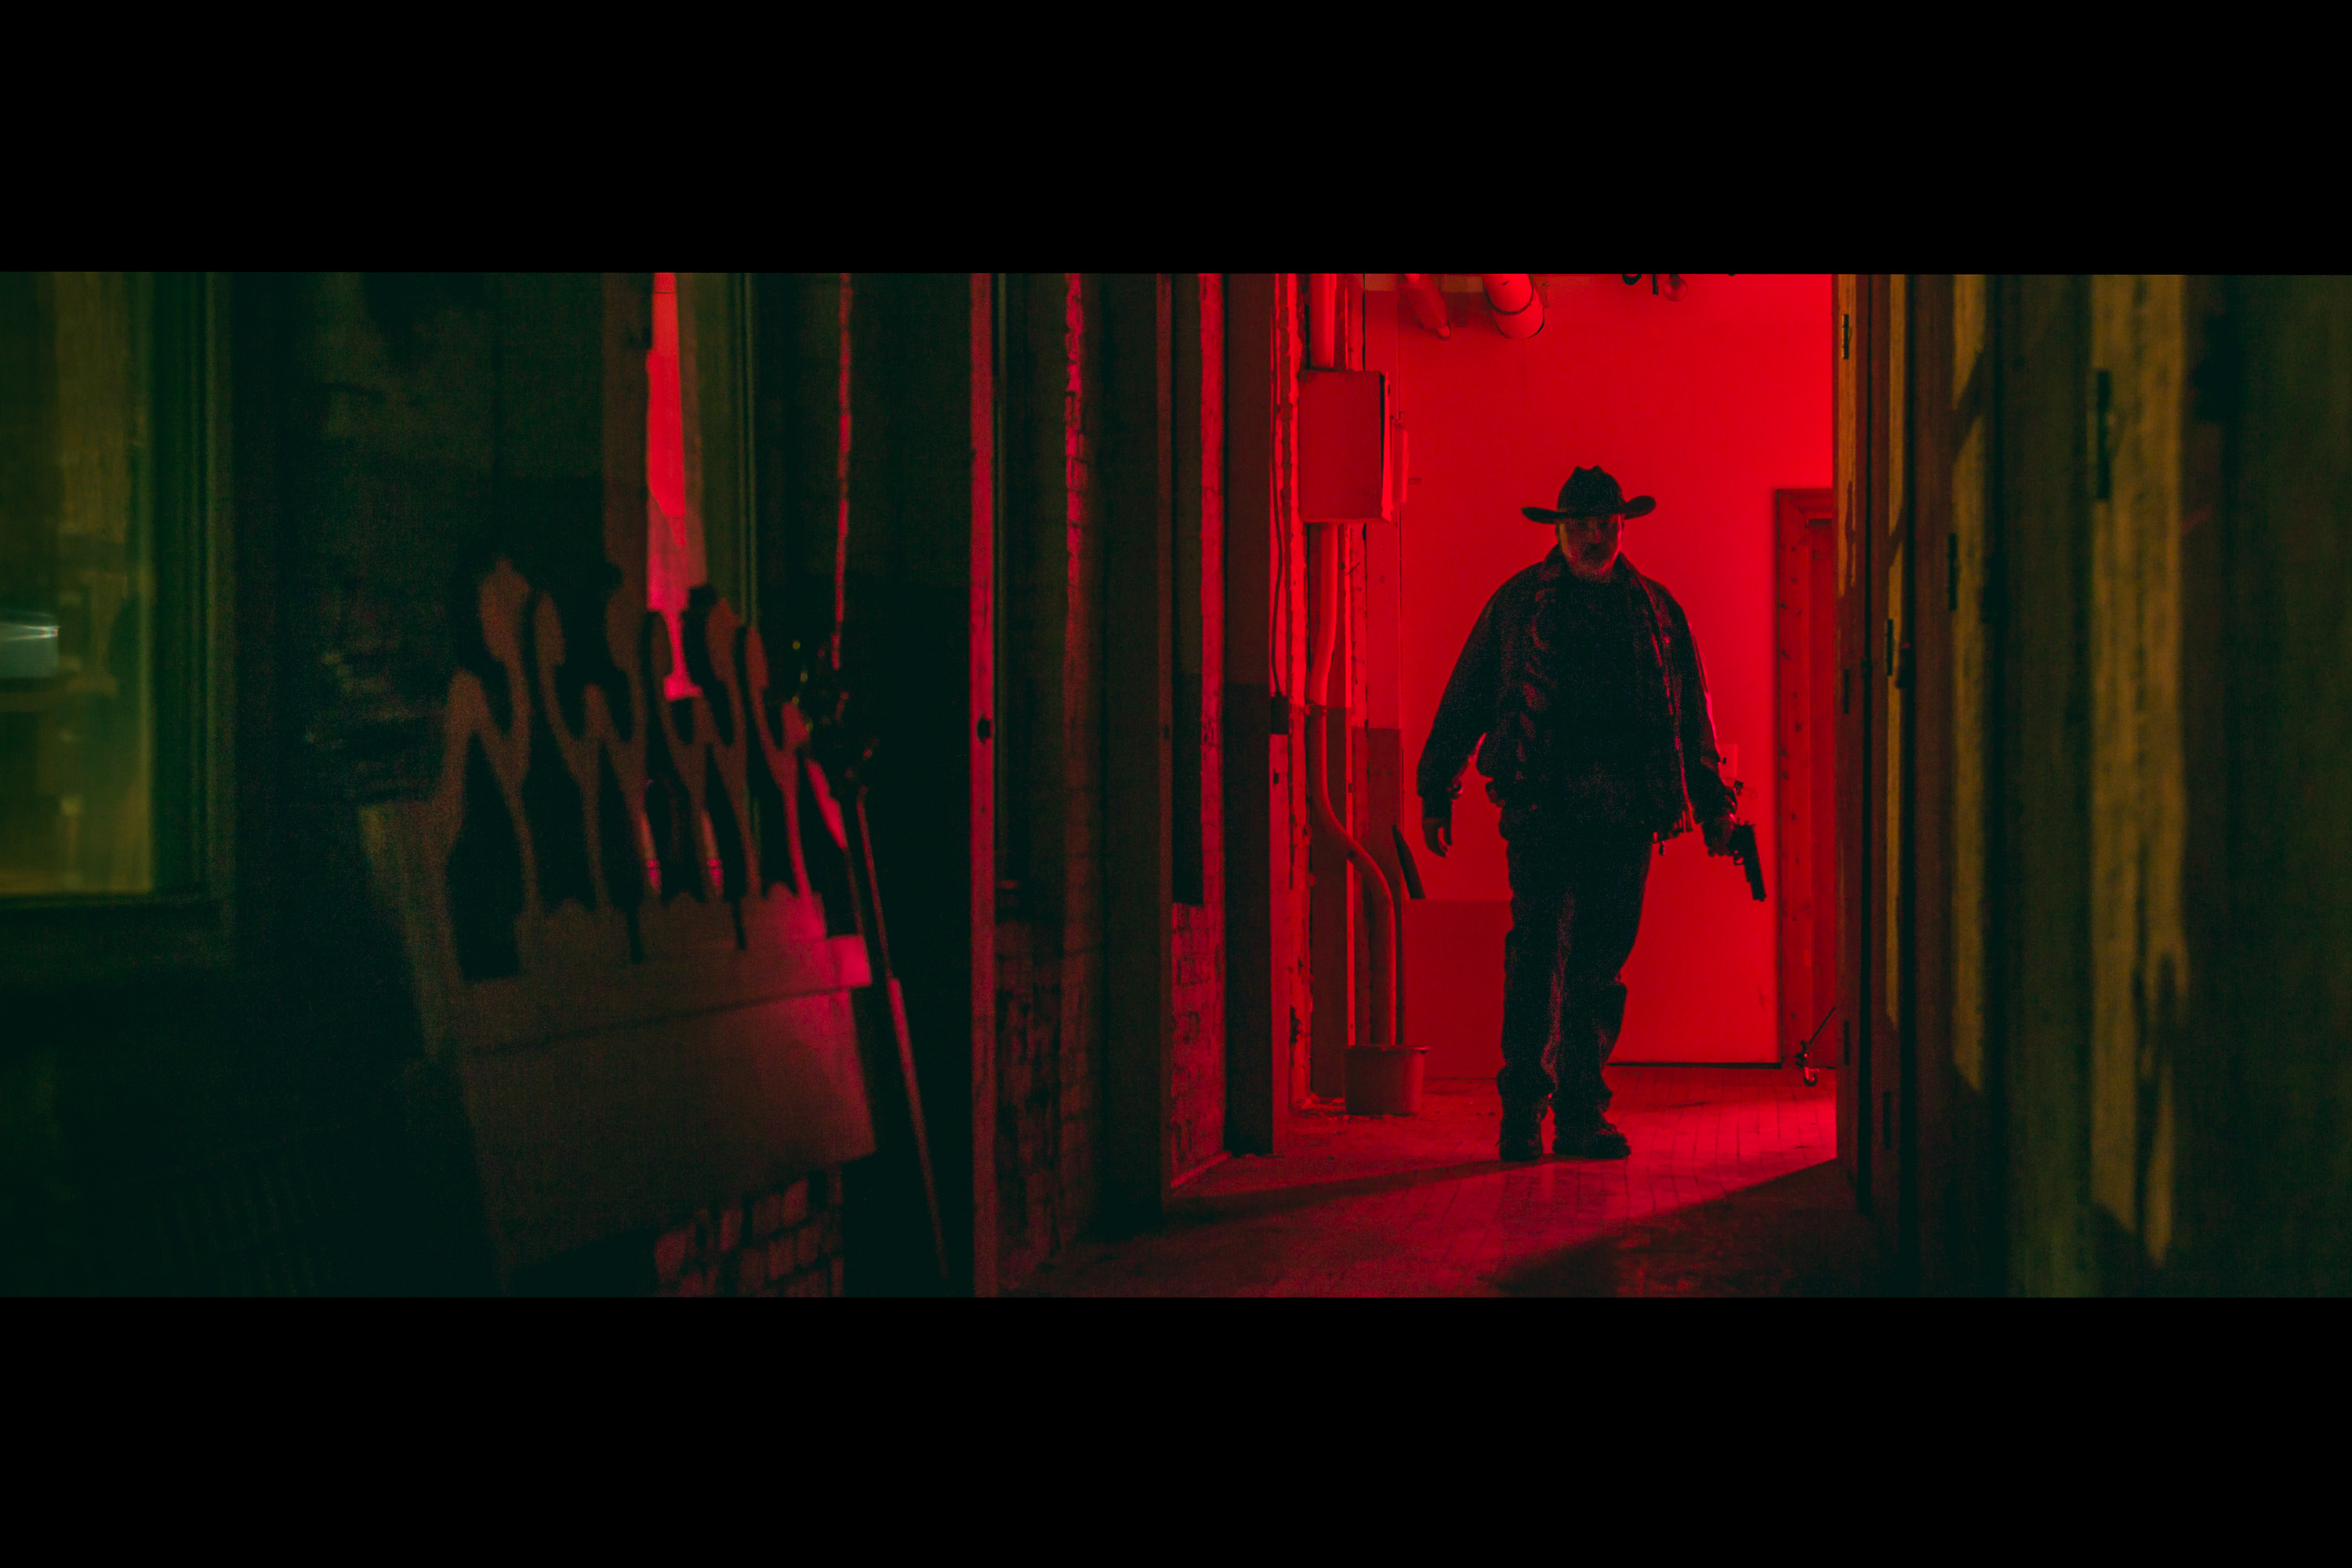
adult, alleyway, black, cinematic, cowboy, creepy, death, doom, dramatic, evil, fear, gritty, horror, human, male, man, monster, moody, mysterious, night fall, nightfall, ominous, person, red, scene, shadow, silhouette, sunset, twilight, urban, walk, visual arts, darkness, photography, room, art, magenta, Digital compositing